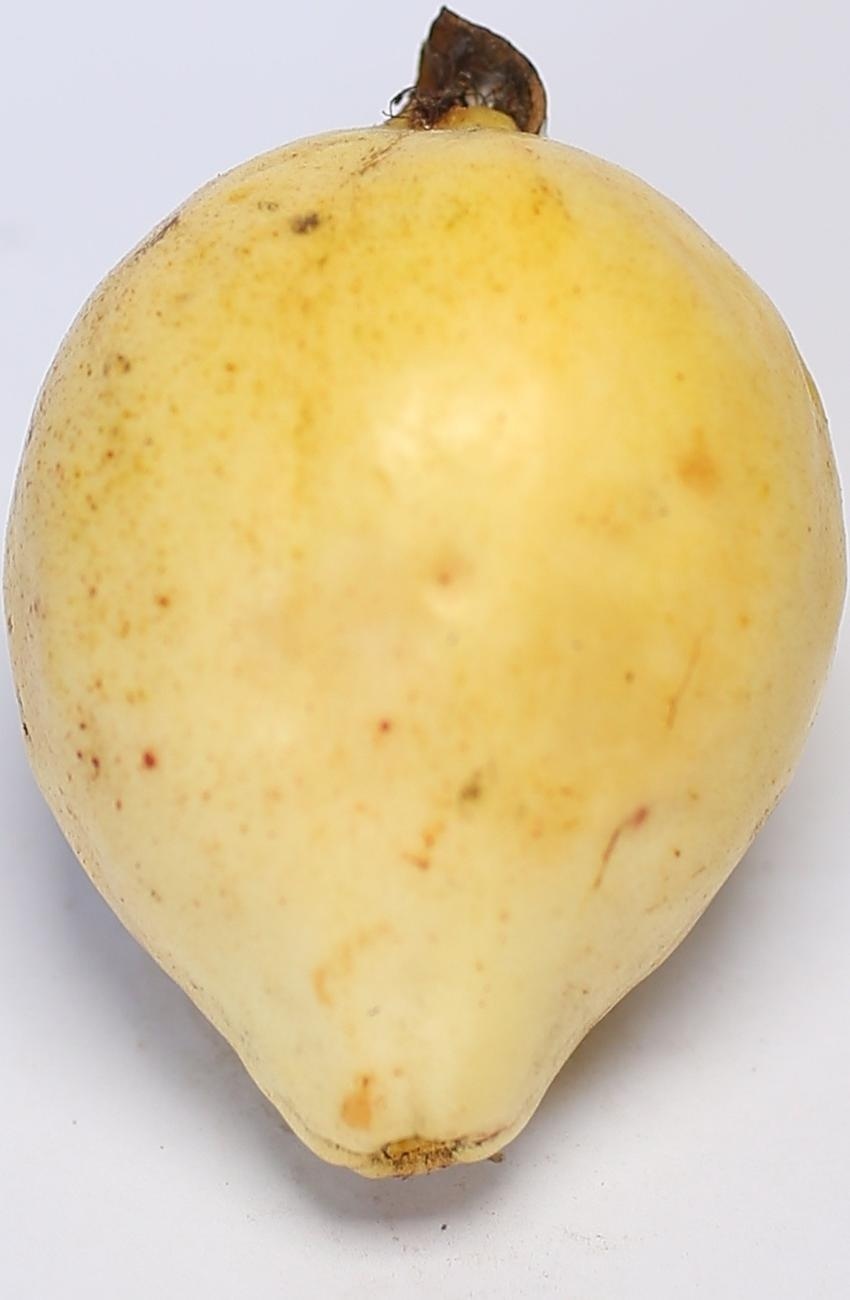
Maturity: ripe
Variety: riyali